Woolly monkey

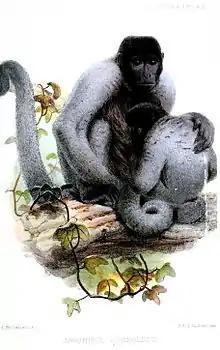
Illustration of "Lagothrix lagothricha"

Woolly monkeys are found throughout the northern countries of South America (Bolivia, Brazil, Colombia, Ecuador, Venezuela, and Peru). They usually reside in high-elevation cloud forests, seasonally flooded rainforests, and forests which are situated within Colombia's eastern plains region, although their ideal habitat is humid and mature tropical forests.